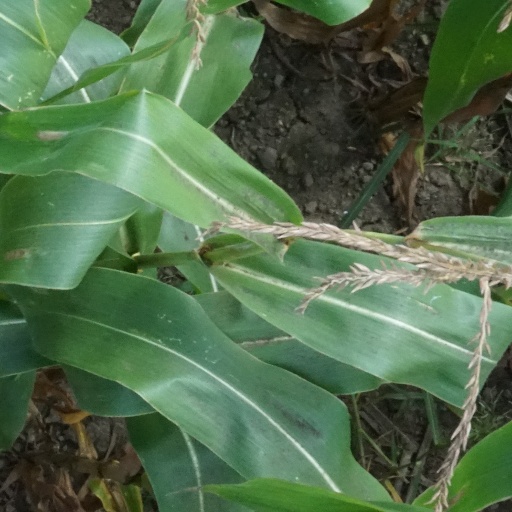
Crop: maize; corn